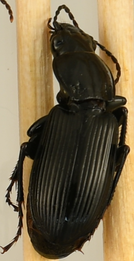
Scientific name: Pterostichus melanarius
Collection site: UNDERC Site (UNDE), plot UNDE_006